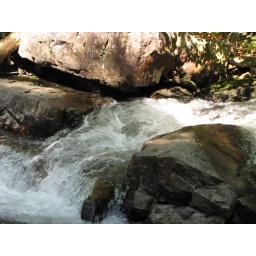
Image of water flowing through rocks in Rattling Creek near Lykens, PA